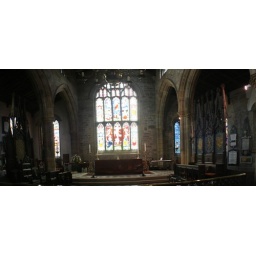
Panorama of the stained glass window and main altar in Lancaster Priory